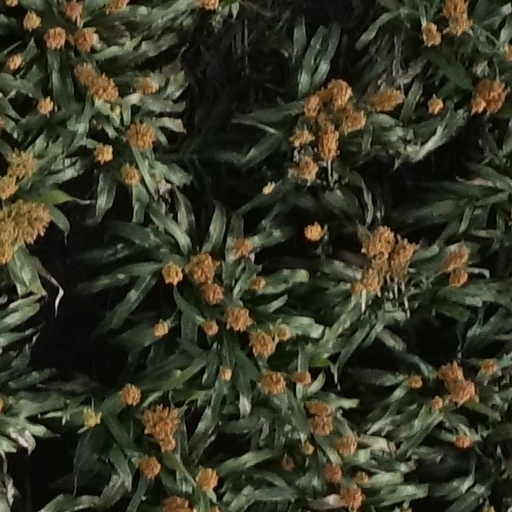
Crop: sorghum